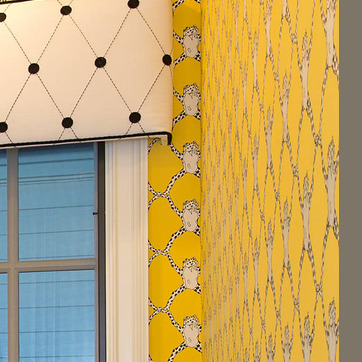
Material: wallpaper